List of Ealing Studios films

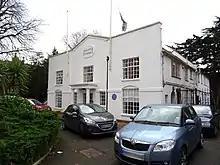
Ealing Film Studios in London

This is a list of films made by the British production company Ealing Studios and its predecessor Associated Talking Pictures. Prior to 1932 and after 1956, the company's films were made at studios other than Ealing. This list does not include films made at Ealing Studios by other companies.